Sofiene Chaari

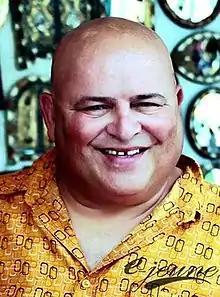

Sofiene Chaari (31 July 1962 – 22 August 2011) was a Tunisian actor who is famous for his role of Sbouï in the sitcom "Choufli Hal" (2005–2009).